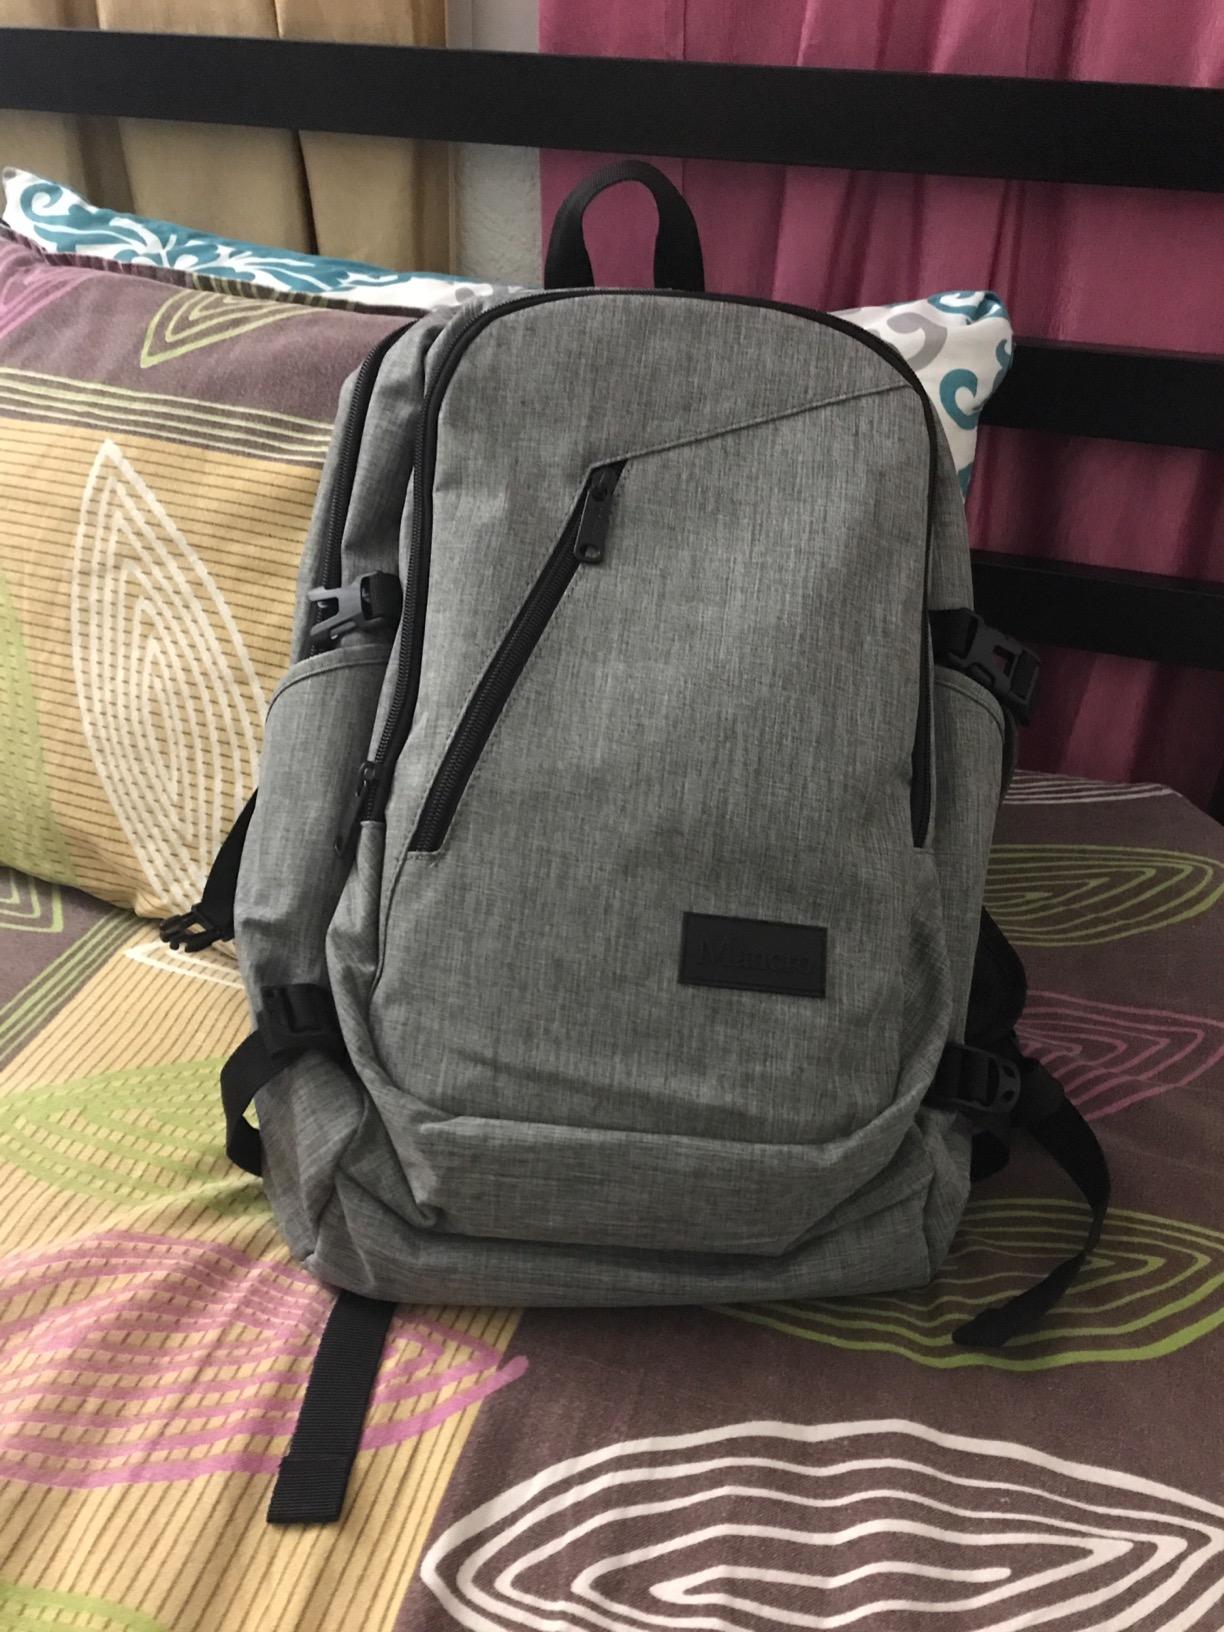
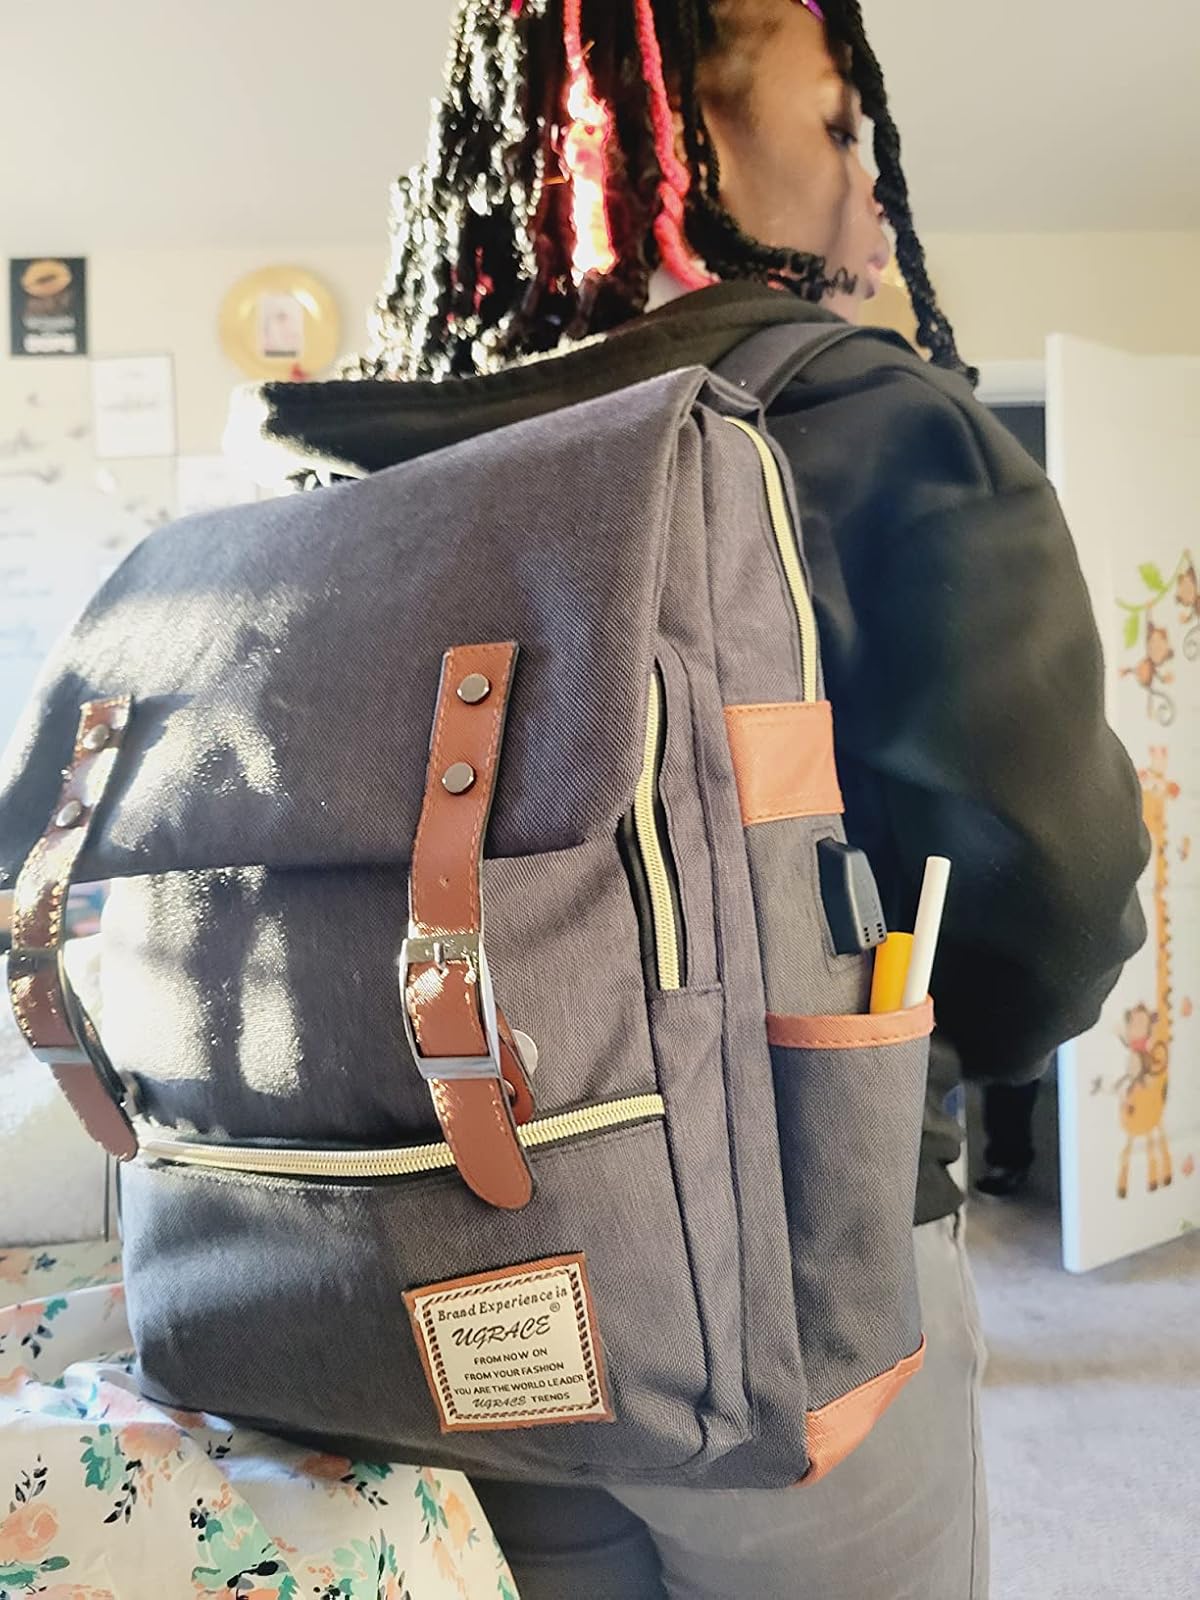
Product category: bag
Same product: no